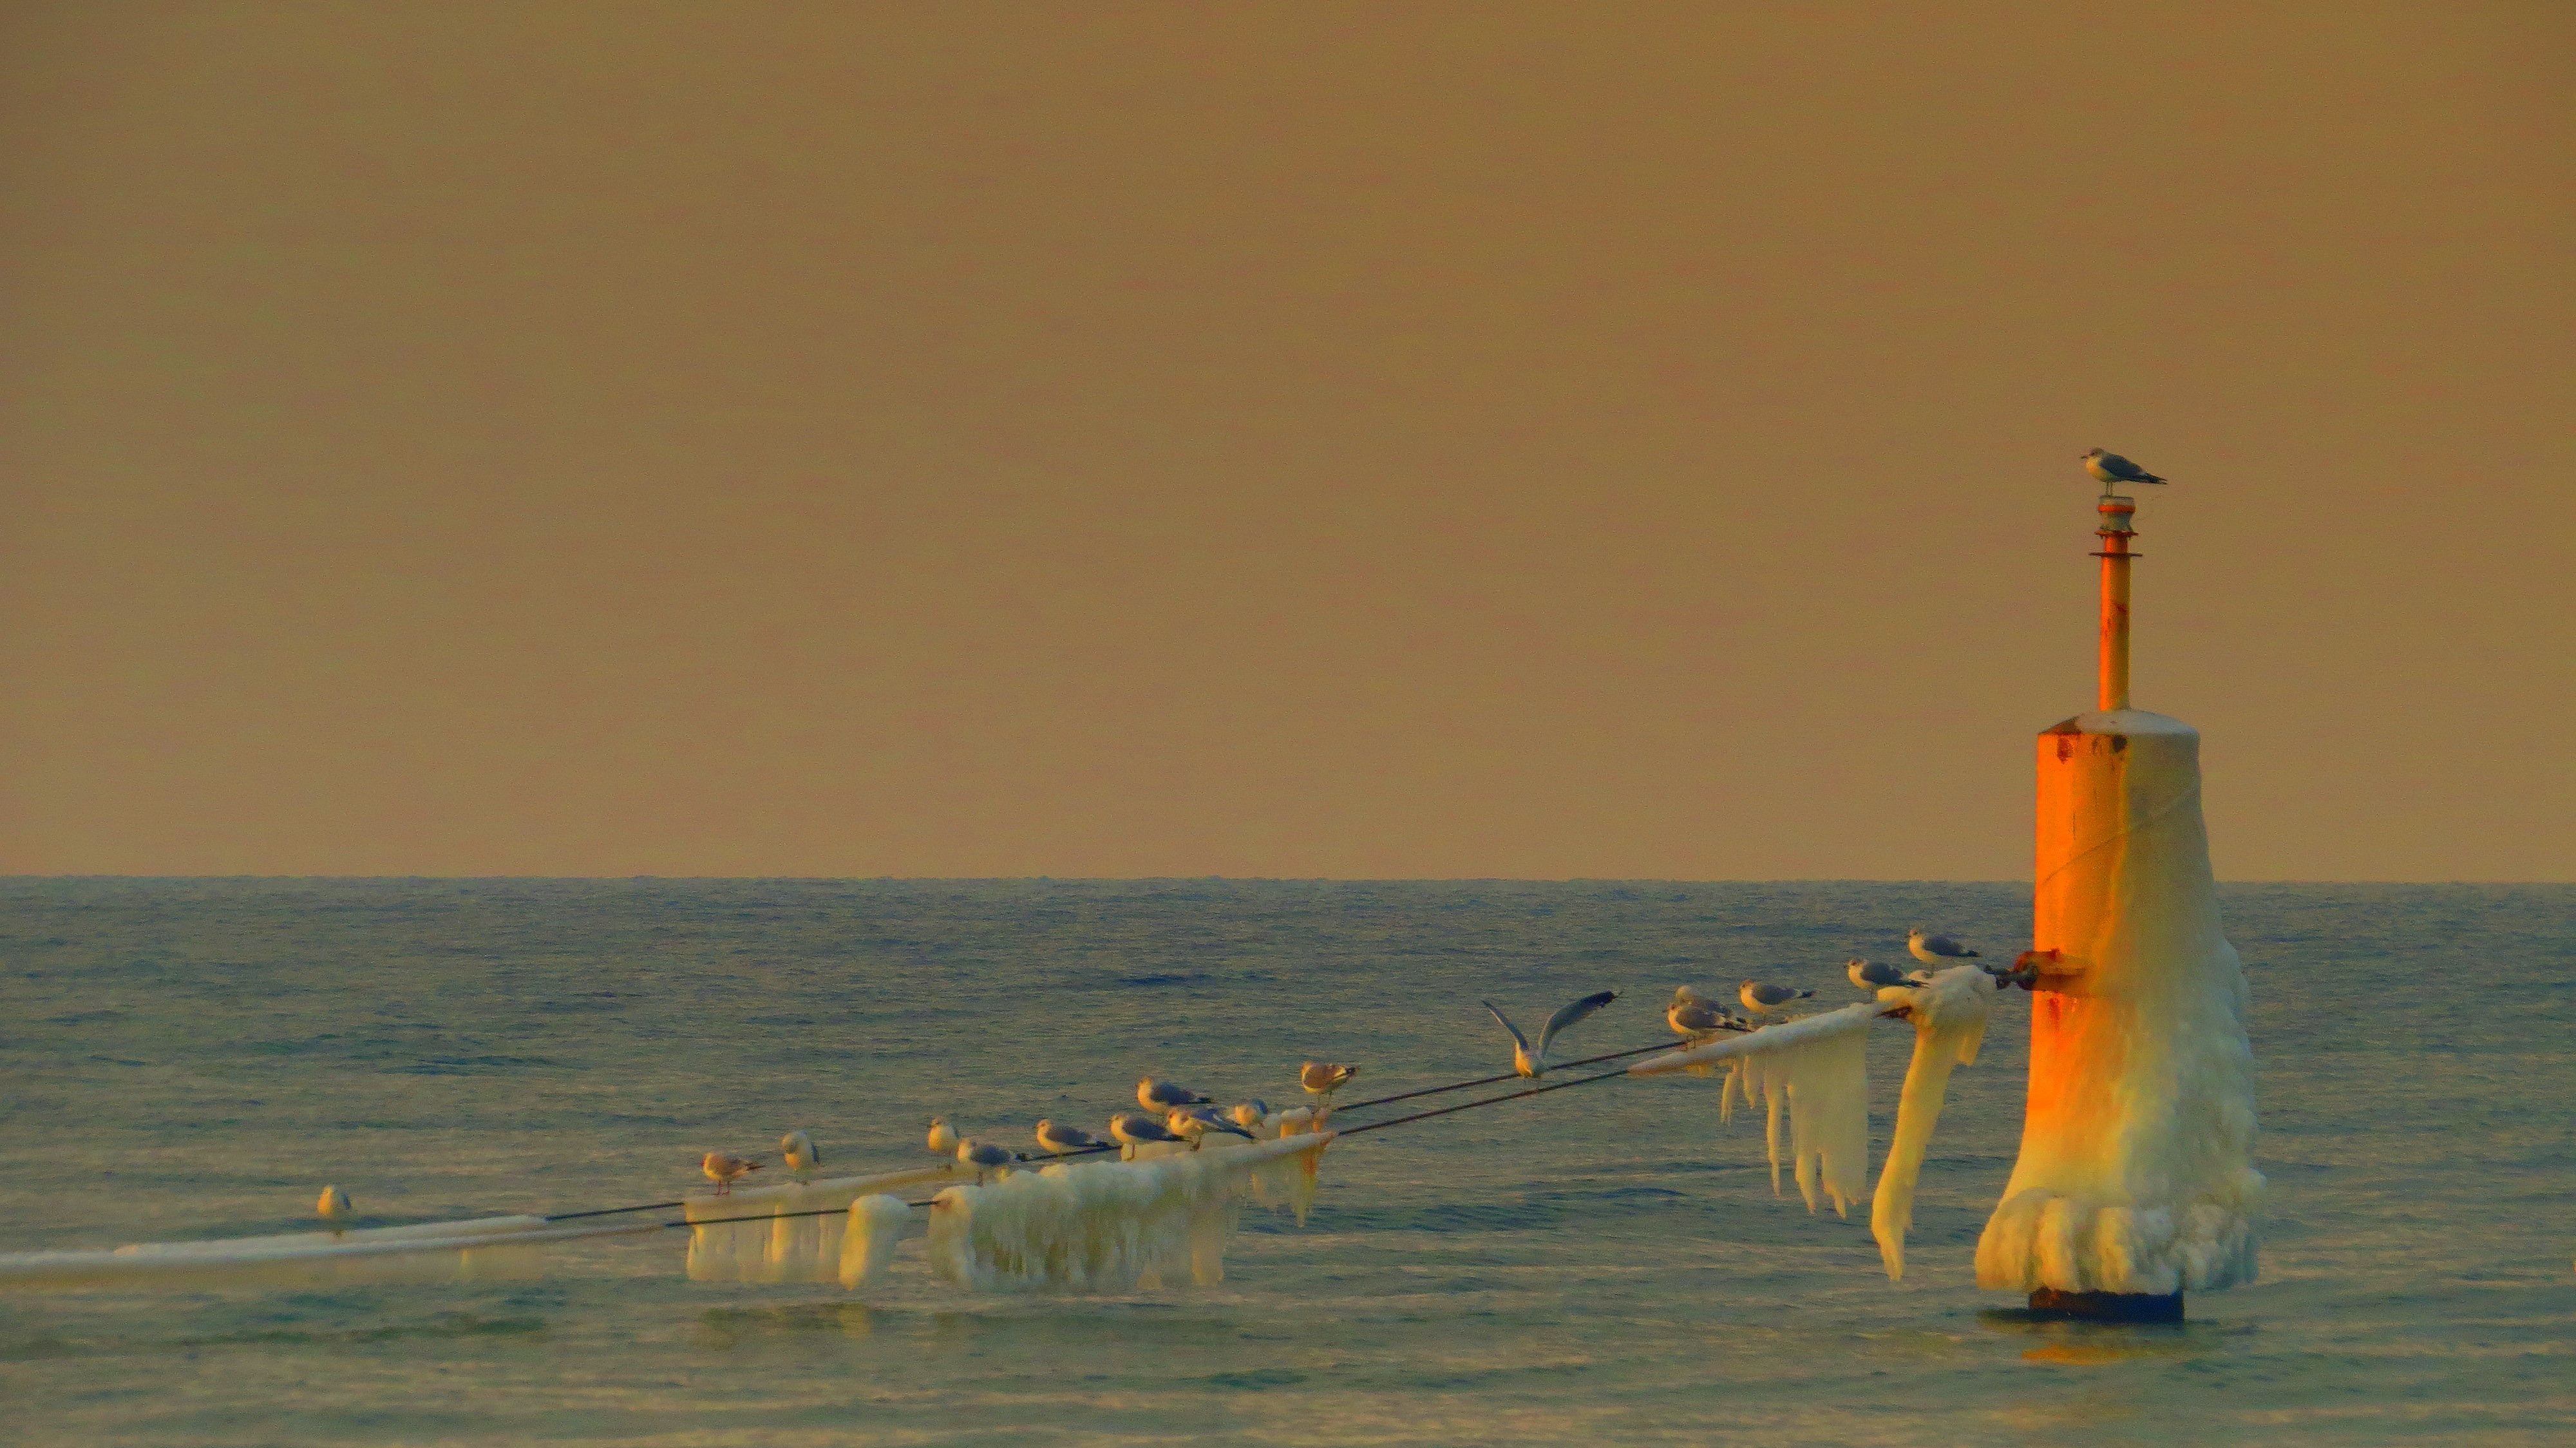
sea, coast, ocean, boat, morning, wave, wind, vehicle, bay, boating, watercraft